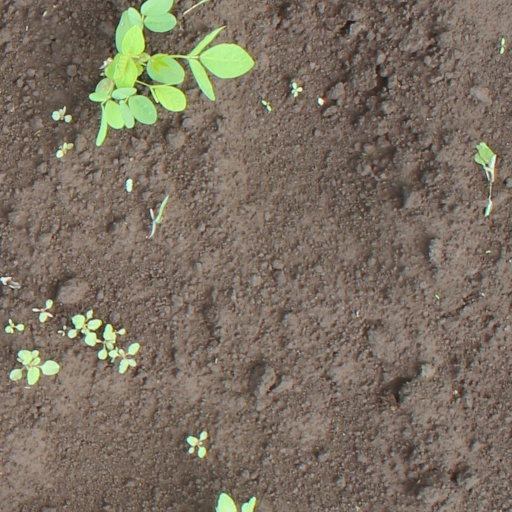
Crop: soybean